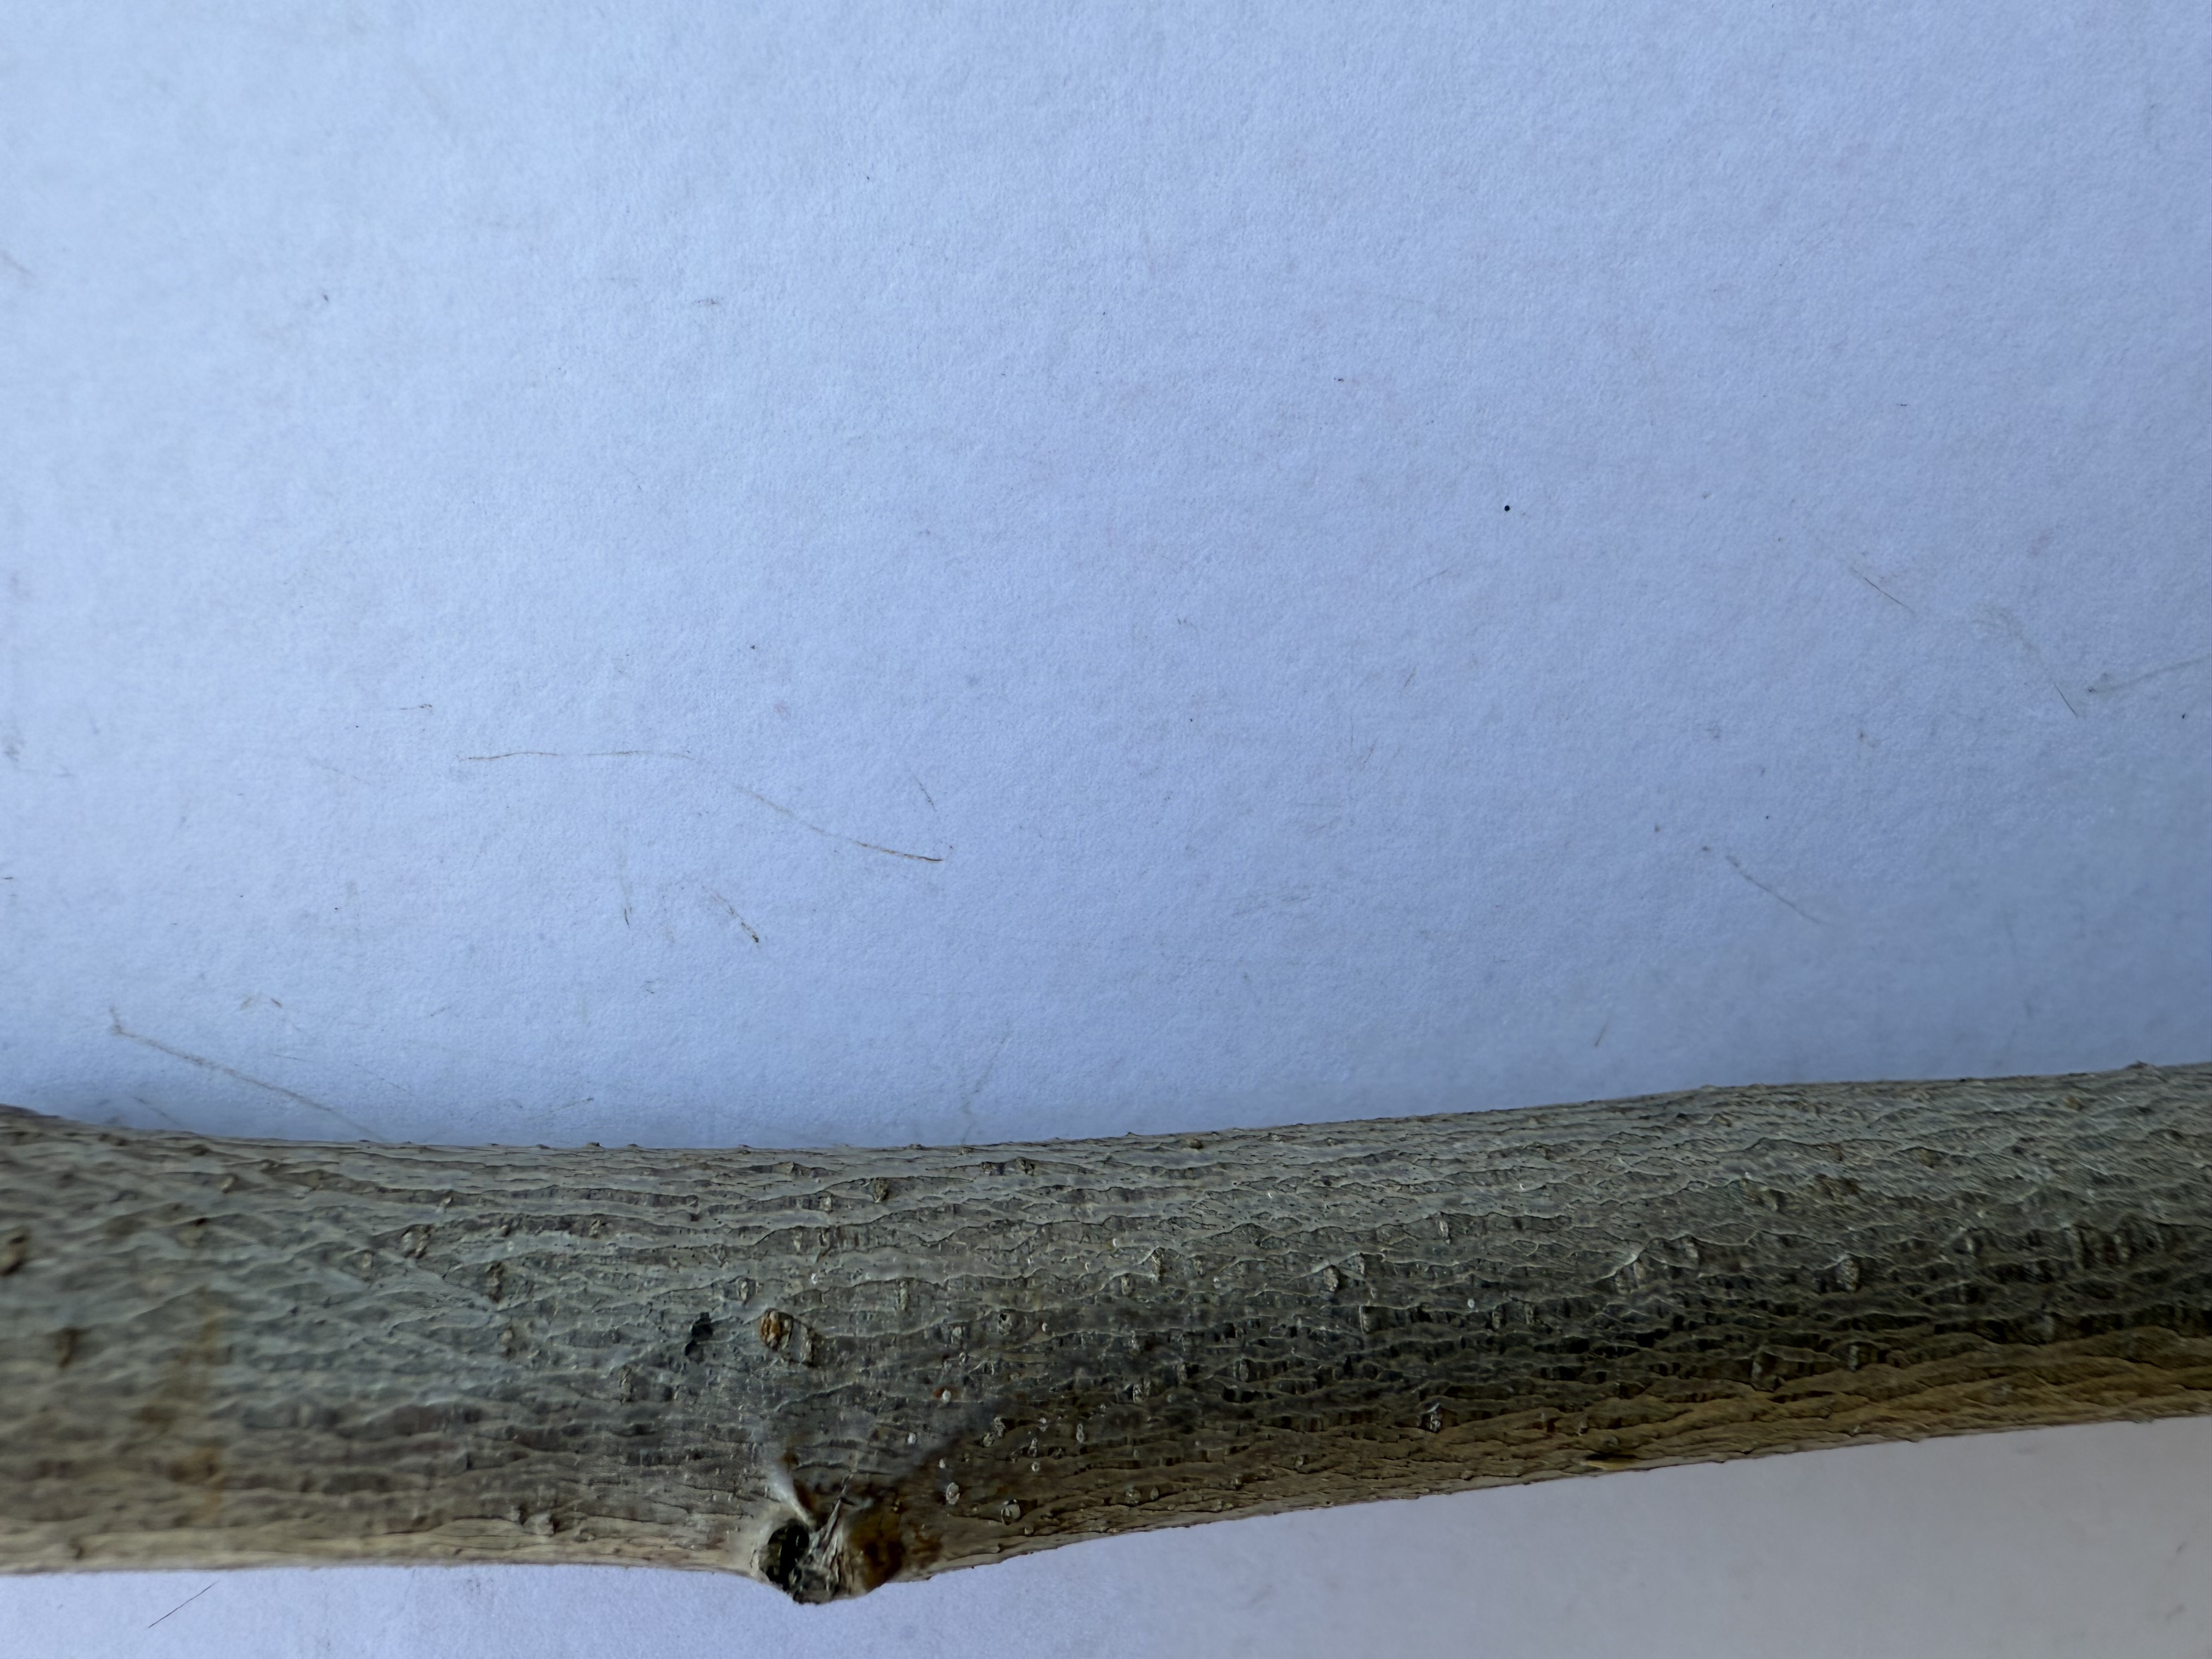
Variety: Red Nectarine